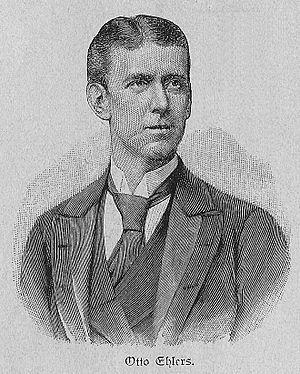
Otto Ehrenfried Ehlers est un explorateur allemand en Afrique de l'Est et en Nouvelle-Guinée et un écrivain.